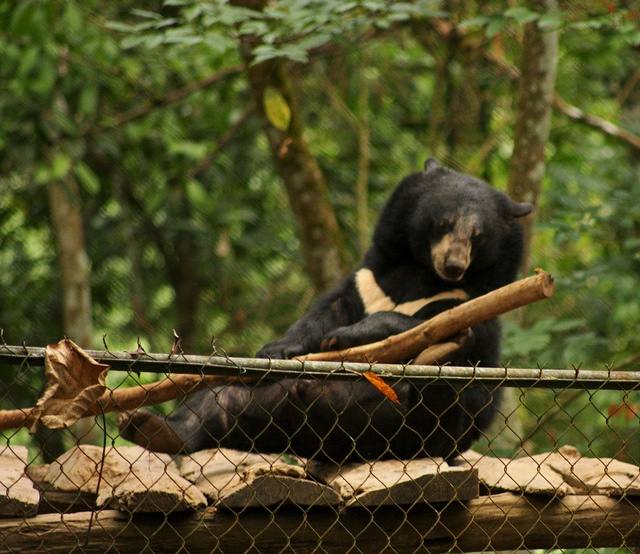
a black bear is up near a fence
A black bear is playing with a wooden stick.
A bear in a zoo lounging on a pile of tree branches.
A black bear in a zoo habitat
A bear sitting in the woods, grabbing a stick.